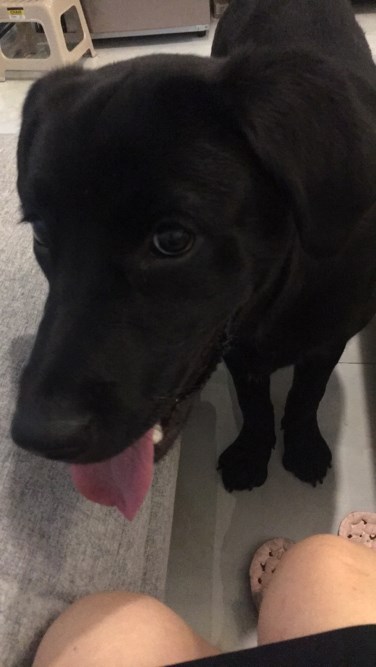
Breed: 3580-n000122-Labrador_retriever